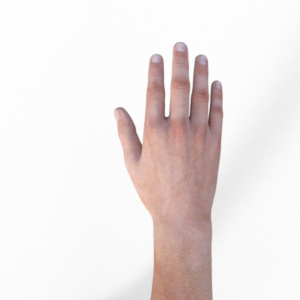
Label: paper